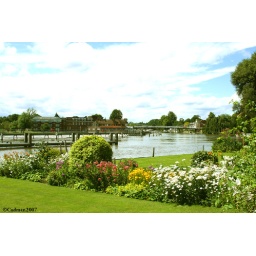
Looking towards Marlow bridge over the river Thames from across gardens beside the river near the lock.